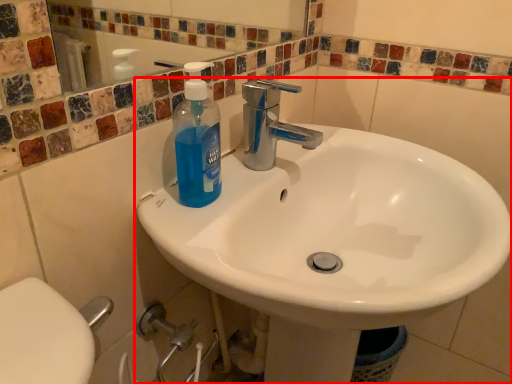
Question: Considering the relative positions of sink (annotated by the red box) and cleaning product in the image provided, where is sink (annotated by the red box) located with respect to the staircase? Select from the following choices."
(A) right
(B) left
Answer: A